Alexander City Commercial Historic District

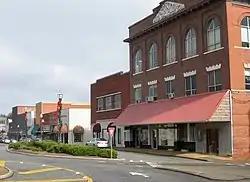
Buildings along Main St., including Graves Furniture building and Masonic Lodge building (at right)

Alexander City Commercial Historic District, in Alexander City, Alabama, is a historic district which was listed on the National Register of Historic Places in 2000. The listing includes 32 contributing buildings and a contributing site on .